RAF Andreas

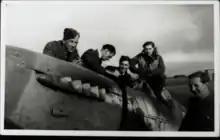
Flt. Lt. Harry Newton AFC pictured with a Spitfire MkXIV and Ground Crew at RAF Andreas. Harry Newton was a veteran of the Battle of Britain in which he flew Hurricanes with 111 Squadron at RAF Croydon and latterly RAF Kenley, during which he claimed several kills. Newton himself was shot down on August 18th, 1940, whilst in action over Botley Hill Farm, Tatsfield, an incident in which he received significant burns to his hands and face. Following treatment he rejoined his squadron. He then saw service with an Air Navigation School at RAF Staverton as a staff pilot. He moved to No. 5 Bombing & Gunnery School at RAF Jurby in April 1941, on similar duties. Commissioned from Flight Sergeant in August 1942, he later flew as a staff pilot at 11 Air Gunners School at Andreas.

At night the drone of bombers could be heard as they passed overhead on their way to Belfast. These were the nights when the fighters based at RAF Andreas and RAF Jurby were called into action.